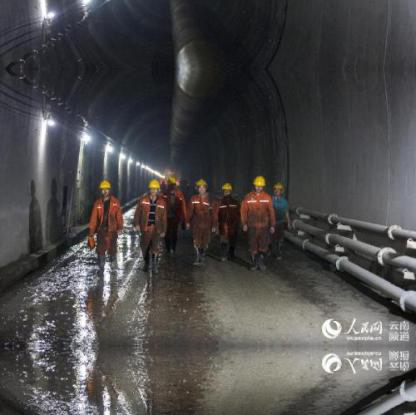
Objects in the image:
label: helmet
label: helmet
label: helmet
label: helmet
label: helmet
label: helmet
label: helmet